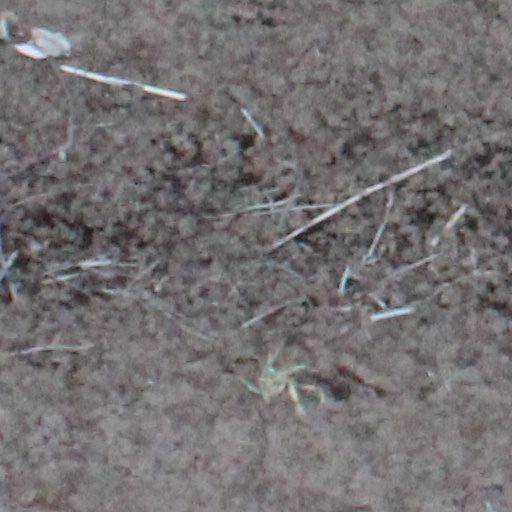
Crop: wheat